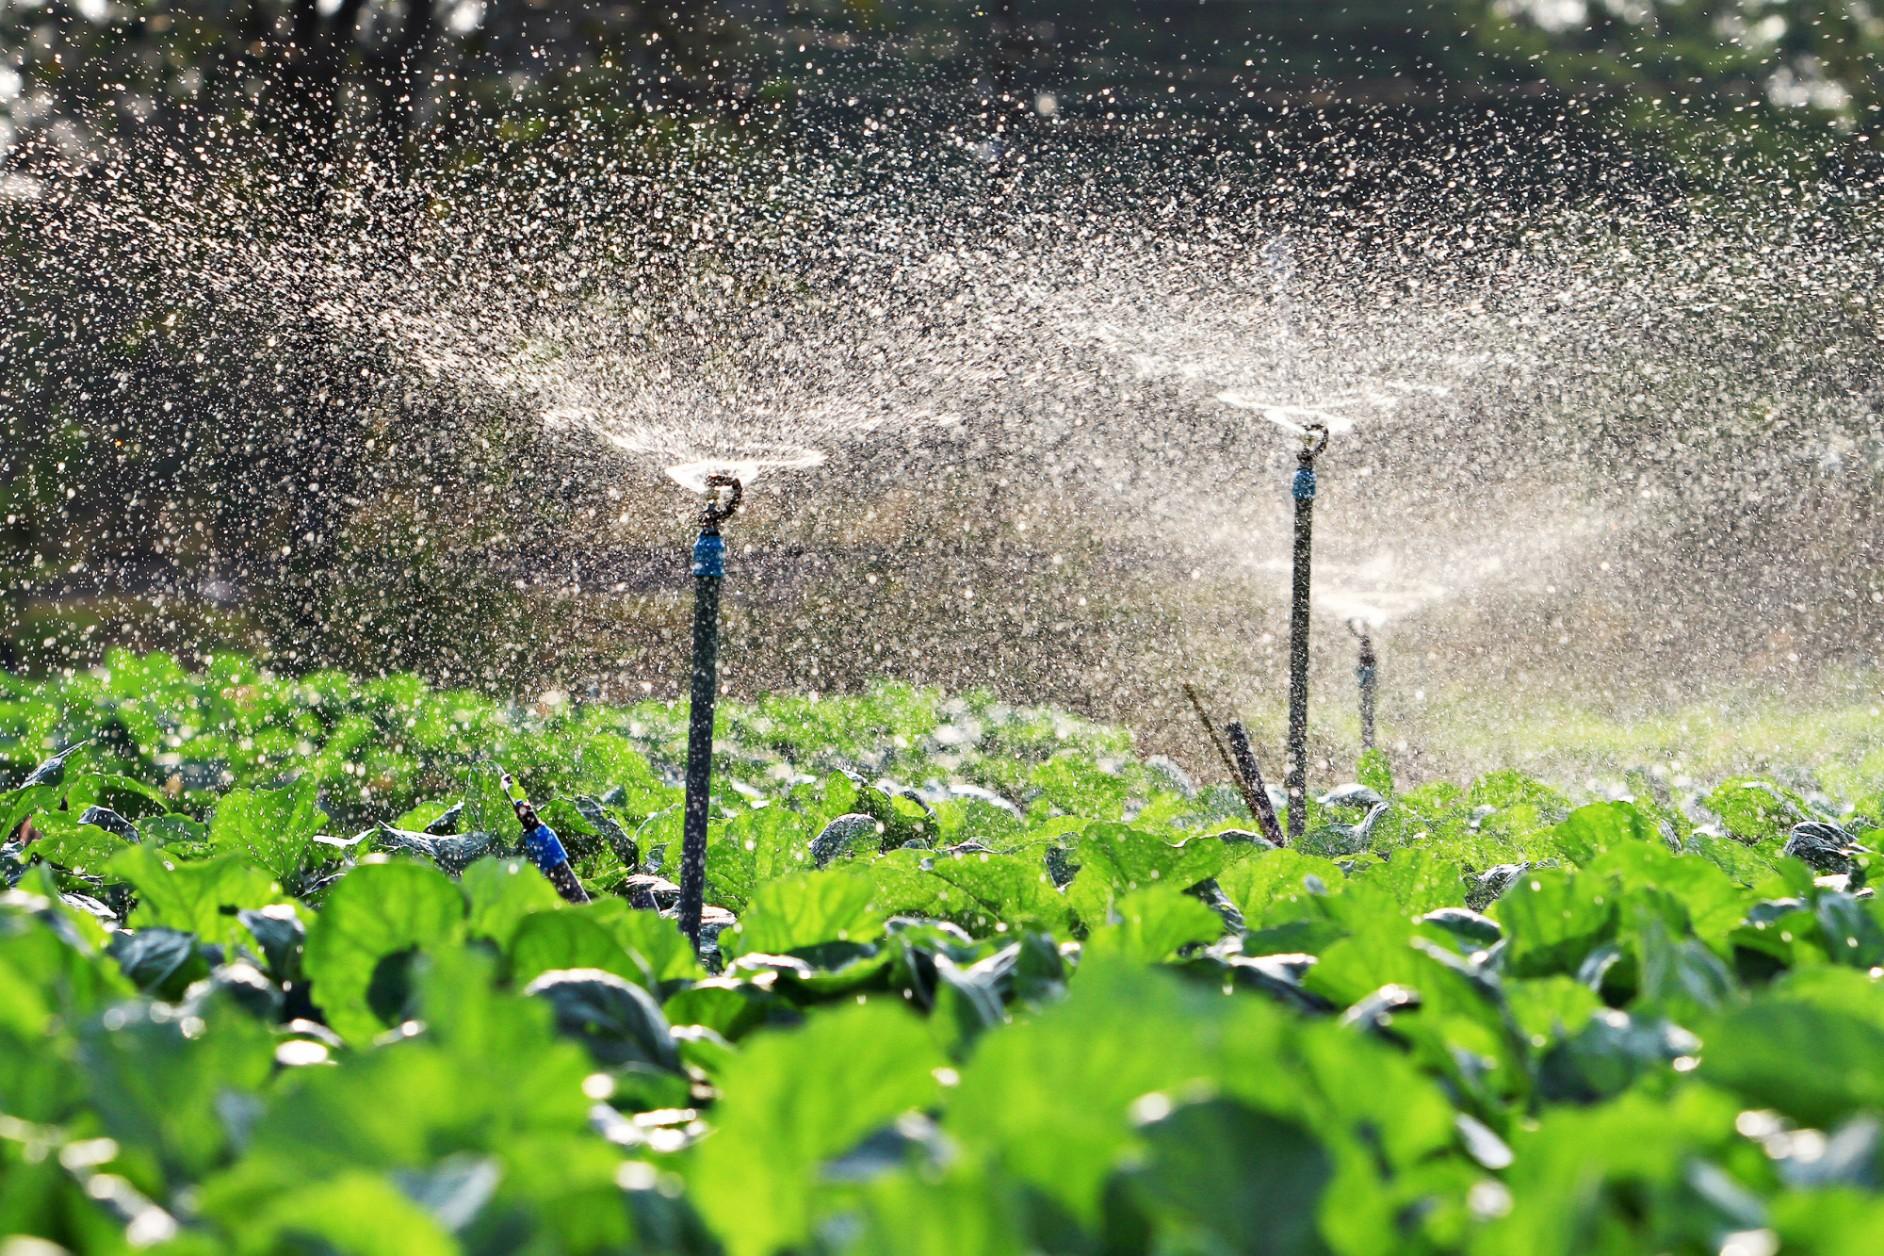
Shamba hili ni la kuvutia, limejaa mboga zenye majani ya rangi ya kijani kibichi. Huenda mboga hizi zina afya nzuri kutokana na unyunyiziaji wa maji kwa kutumia vinyinyizio.